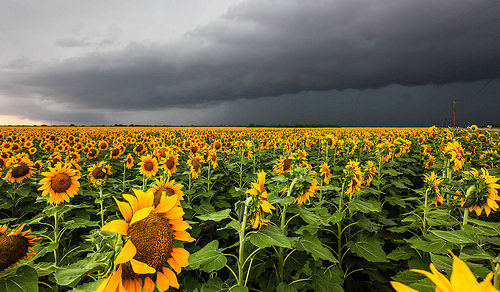
Flower: sunflower